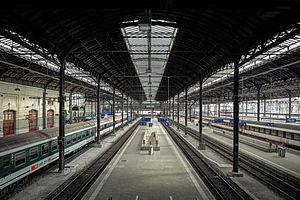
La gare de Bâle CFF est la principale gare voyageurs de Bâle, en Suisse. Elle comporte une partie réservée au trafic vers la France, appelée Bâle SNCF.